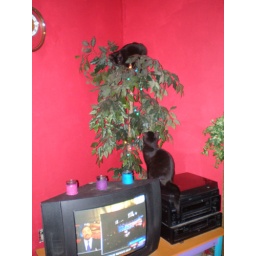
cat in tree